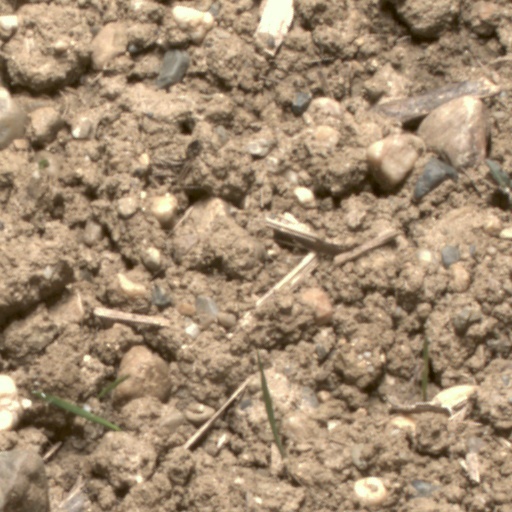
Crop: wheat